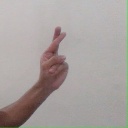
अक्षर: र